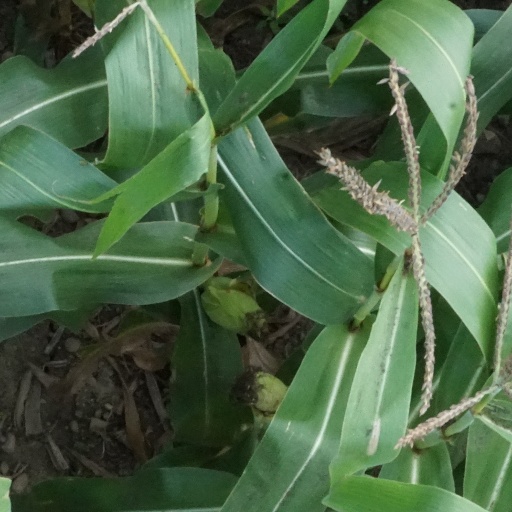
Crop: maize; corn